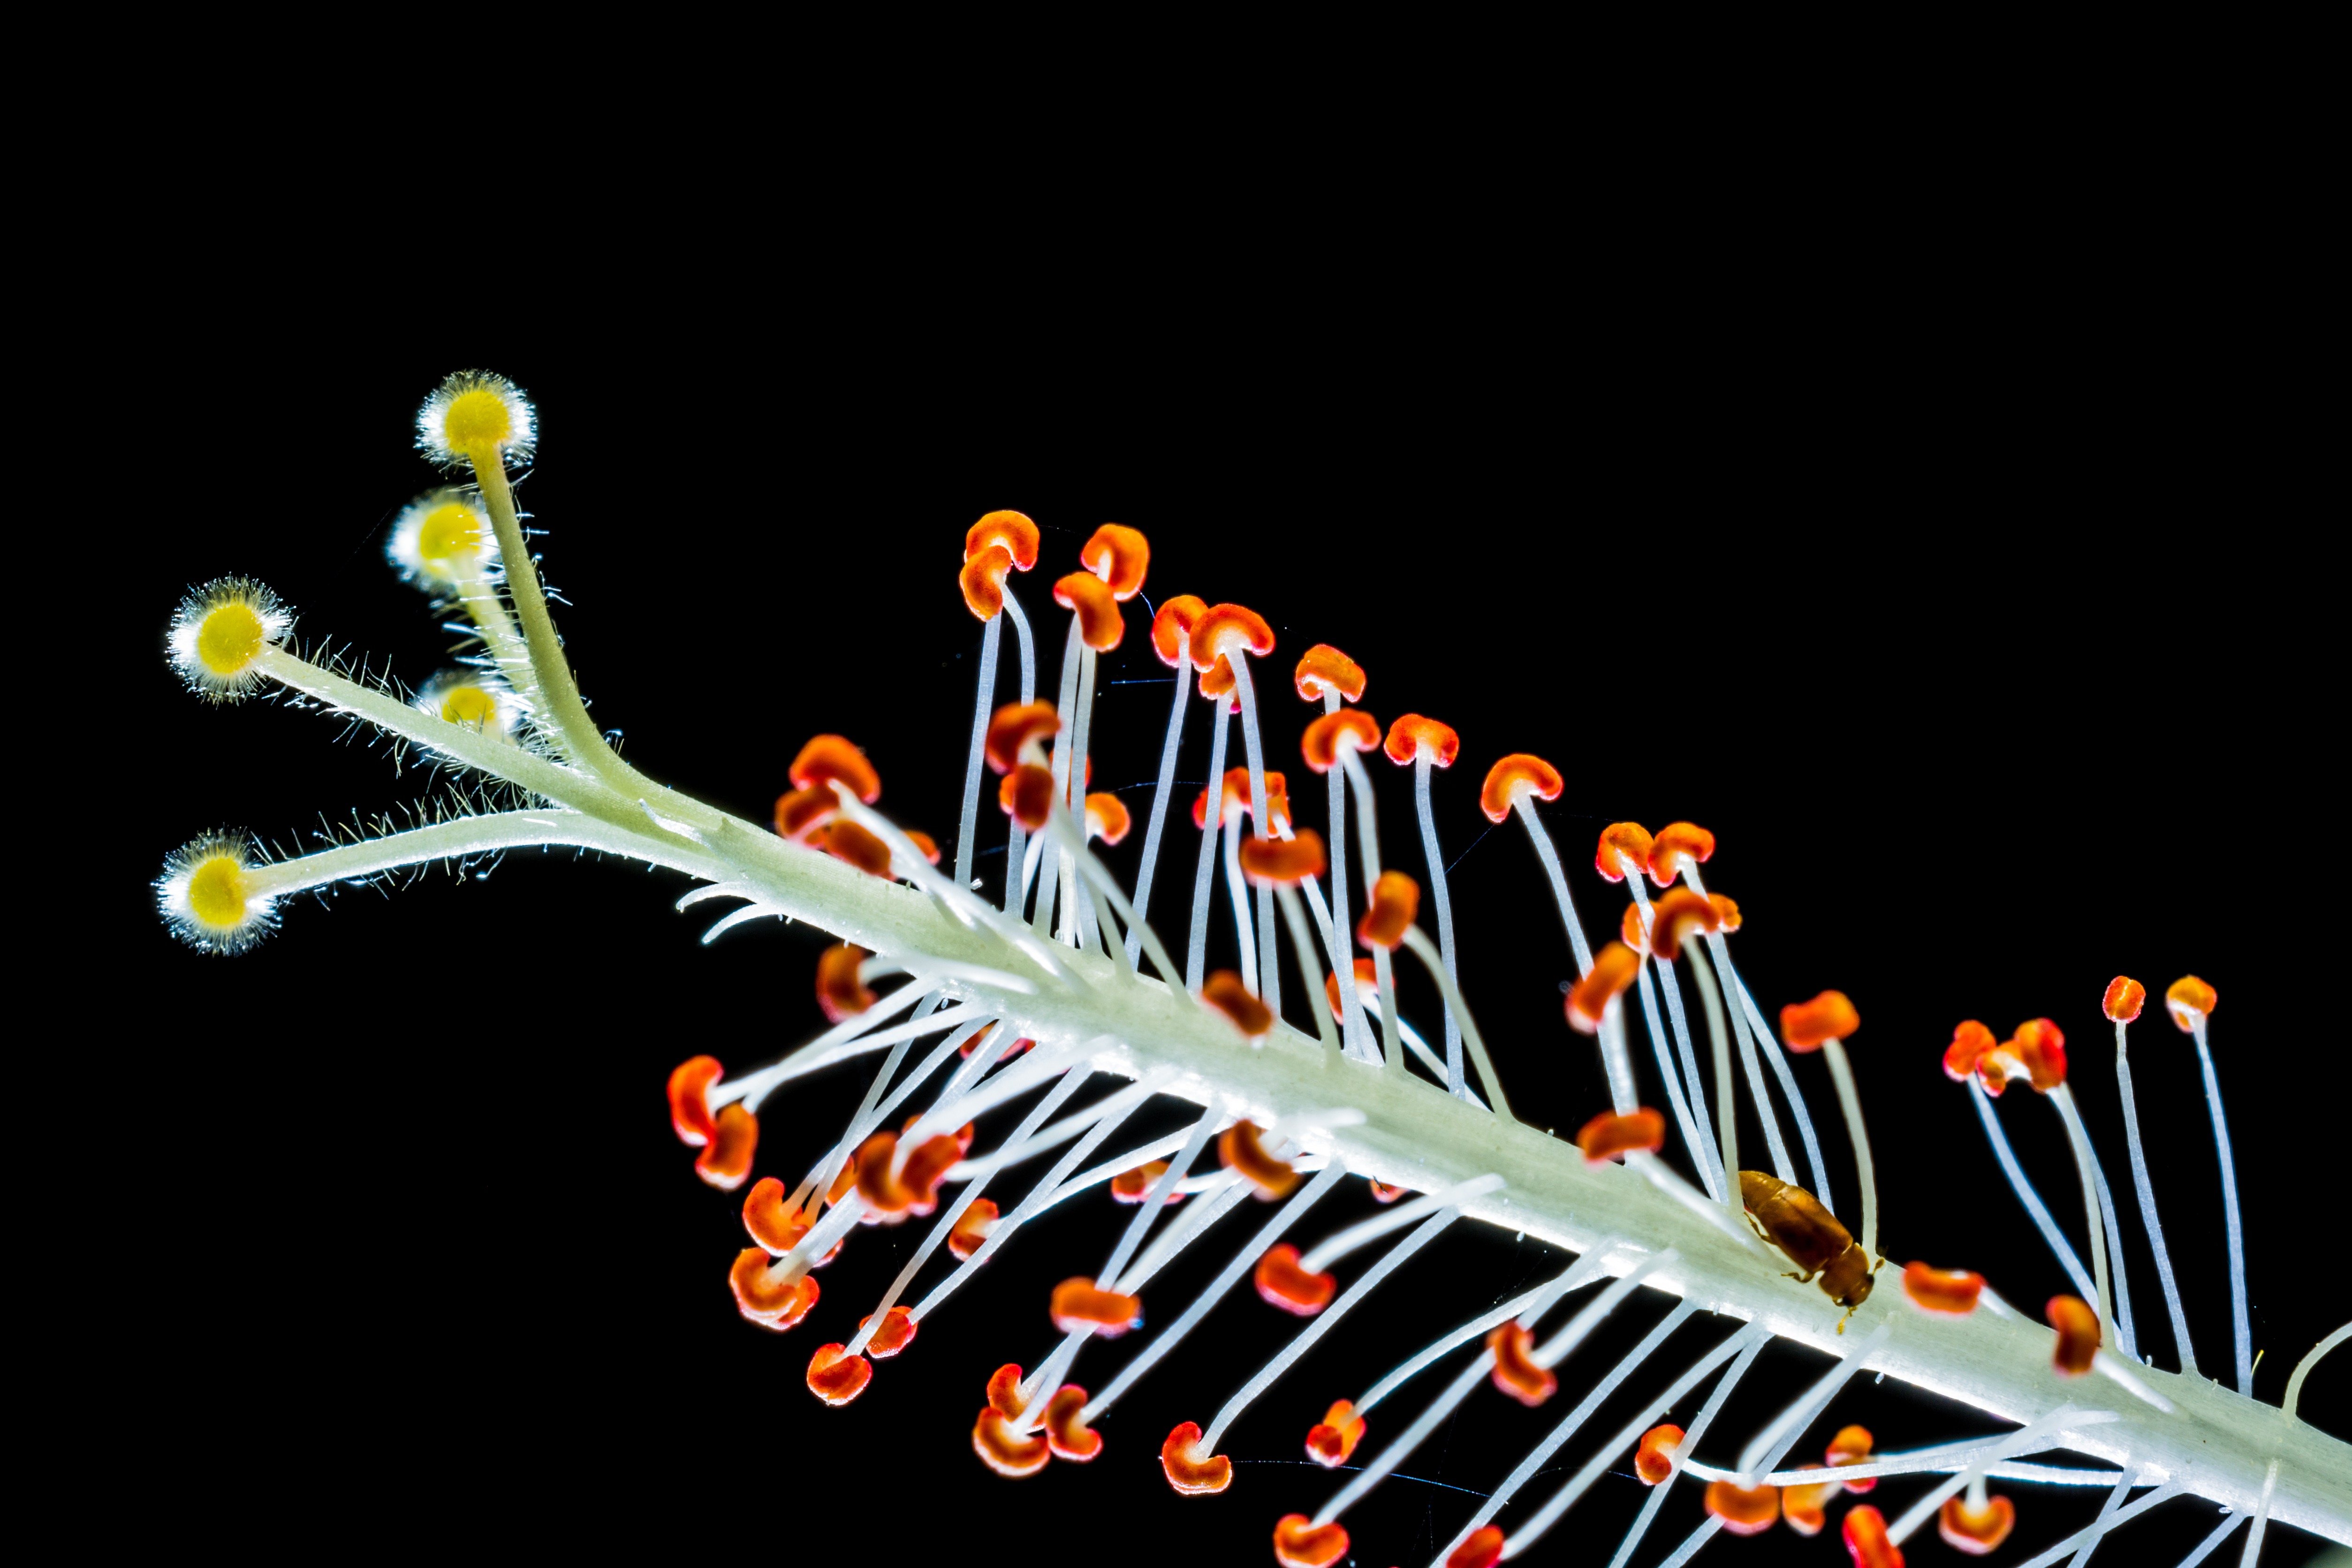
blossom, white, guitar, flower, bloom, font, marshmallow, hibiscus, malvaceae, mallow